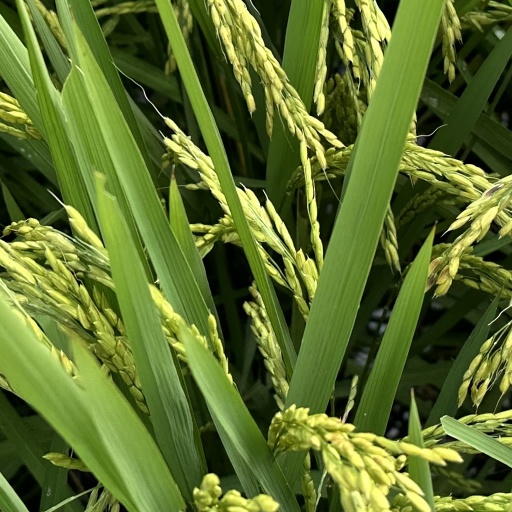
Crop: rice